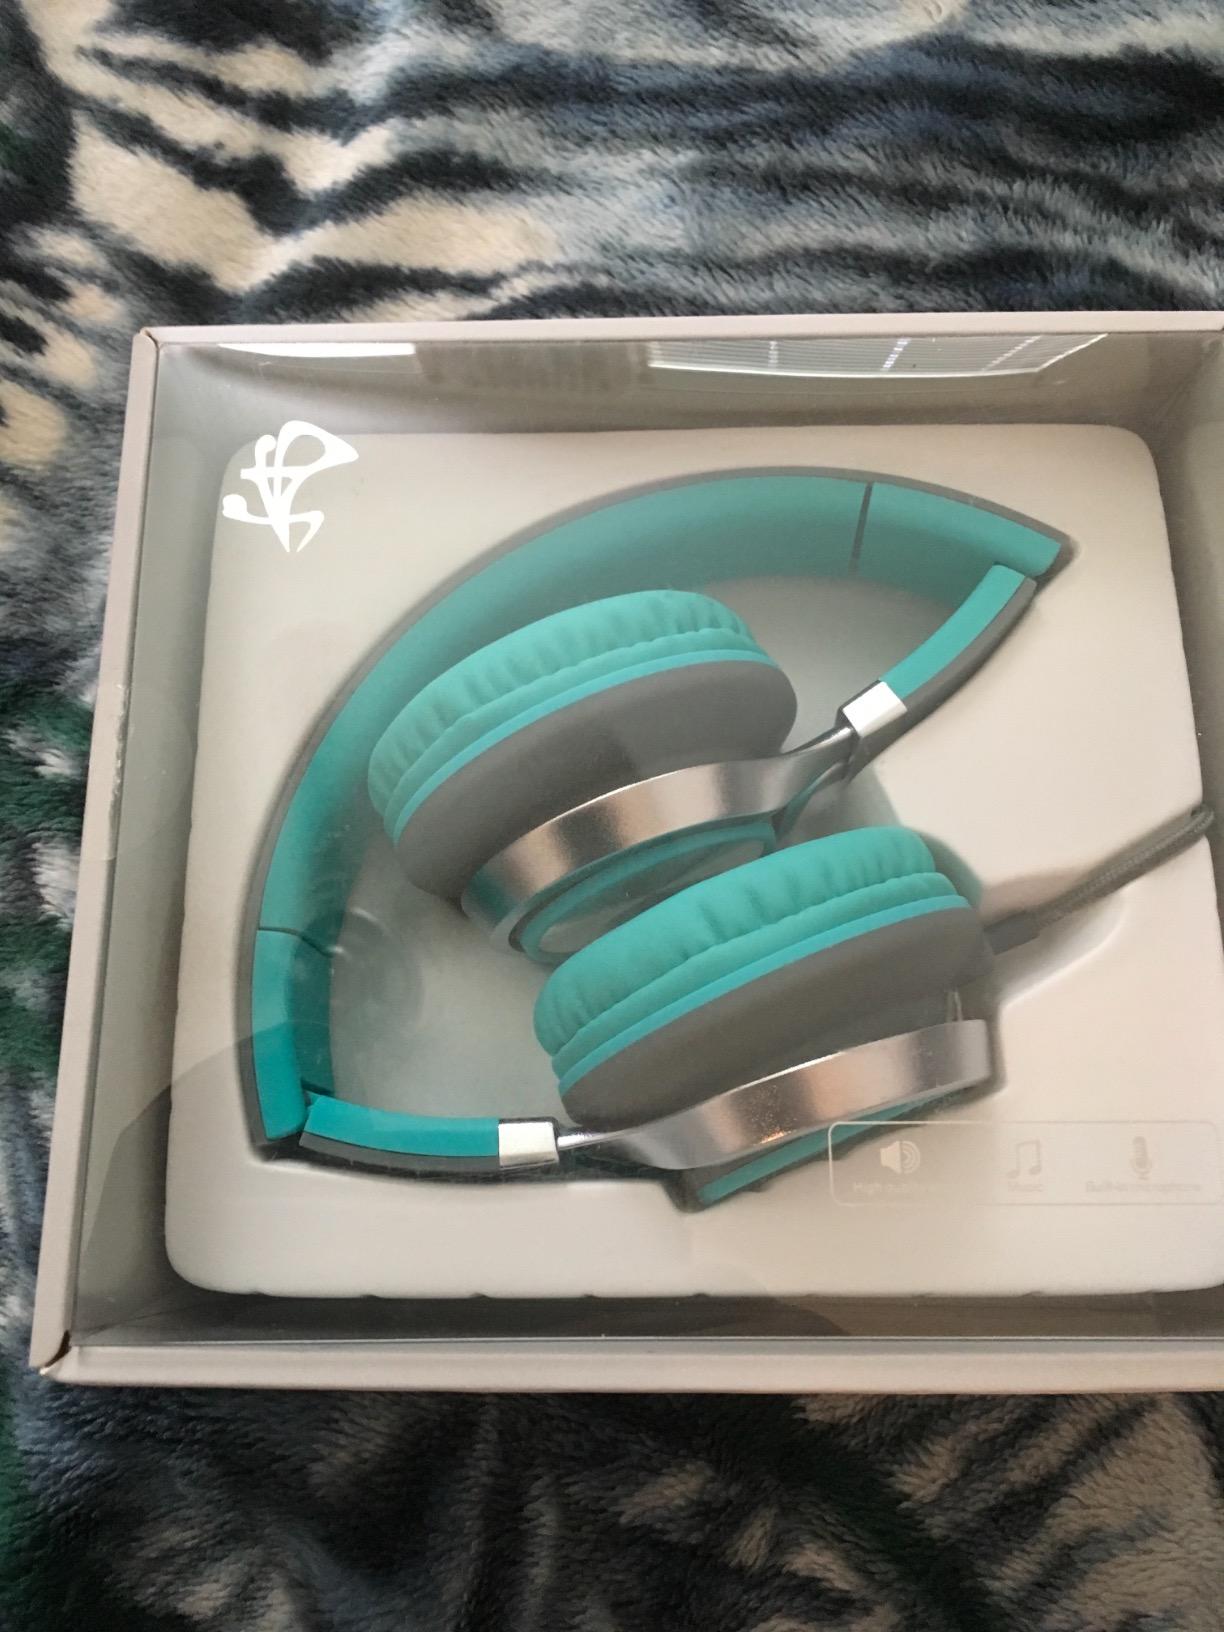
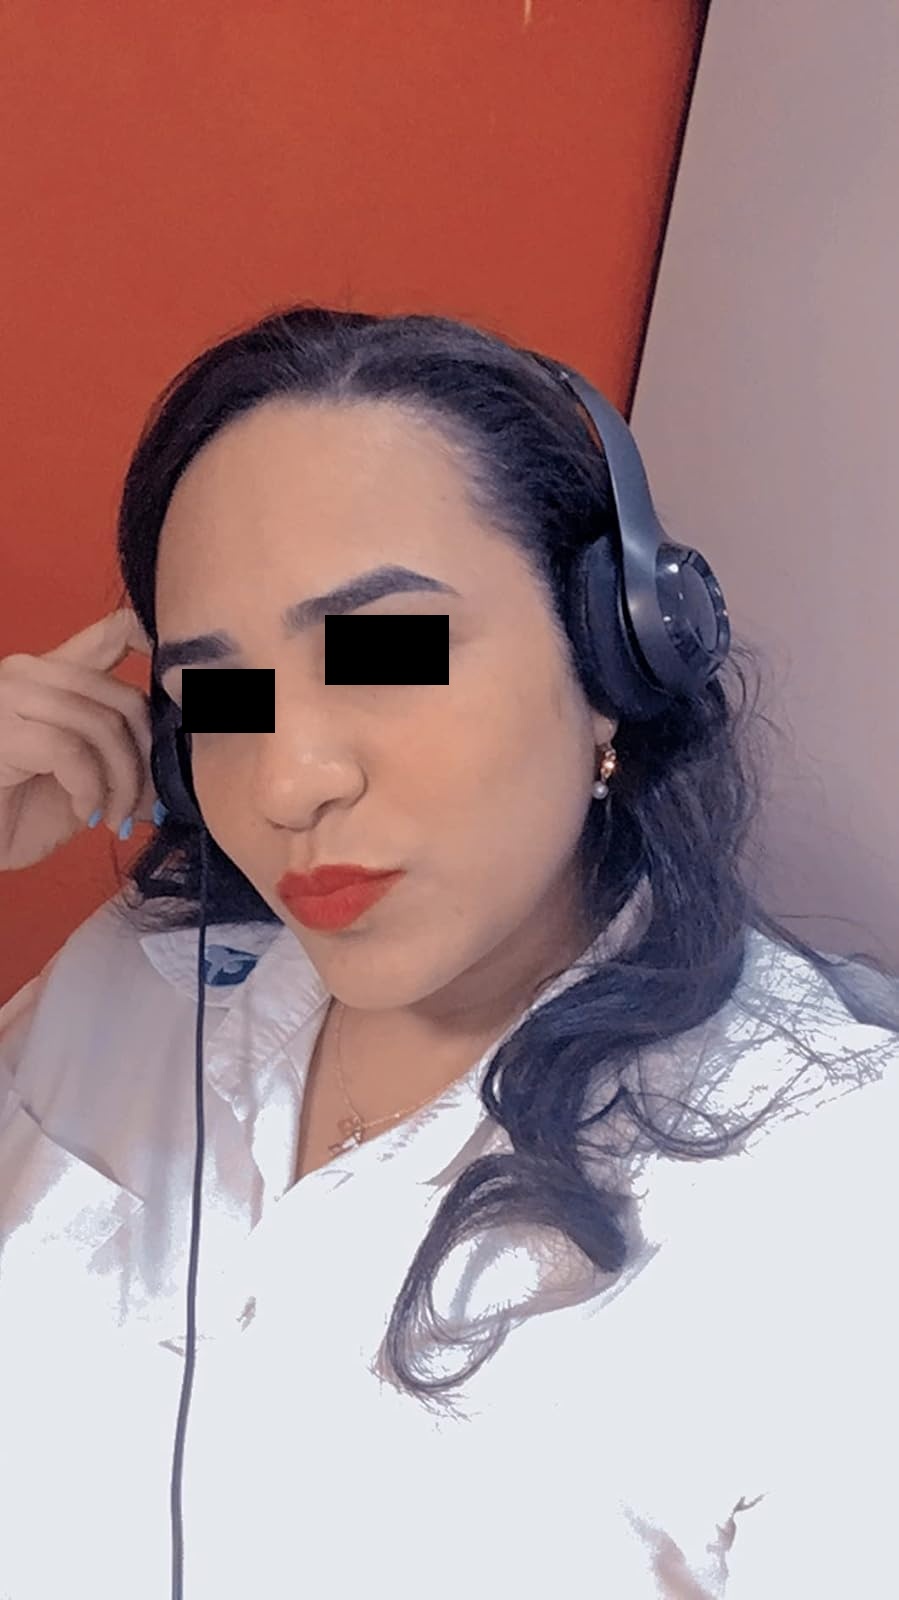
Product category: headphones
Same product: no